Eliyahu Yerushalmi

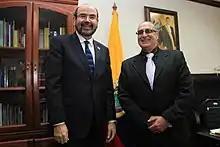
Presentación de Cartas Credenciales del Embajador de Israel (7902369934)

Eliyahu (Eli) Yerushalmi (Hebrew: אליהו (אלי) ירושלמי; Born 24 July 1954) is a retired Israeli diplomat who served as Ambassador to Ecuador, Armenia and Moldova at the Israeli Ministry of Foreign Affairs.